Chieko Baisho

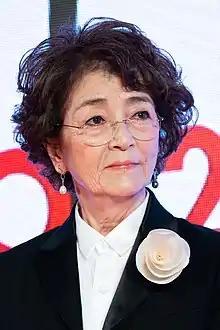
Chieko Baisho at the Tokyo International Film Festival in 2019

In Japan, she is well known for her performance as Sakura in the "Otoko wa Tsurai yo" series from 1969 until 1995. In addition, she has acted in many films directed by Yōji Yamada since the 1960s. She won the award for Best Actress at the 5th Hochi Film Award for "A Distant Cry from Spring".